Anne Brontë

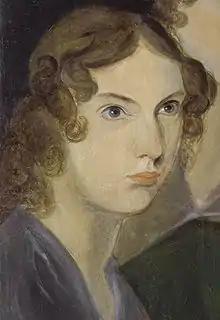
Anne, from a group portrait by her brother Branwell

Anne's father was Patrick Brontë. Patrick Brontë was born in a two-room cottage in Emdale, Loughbrickland, County Down, Ireland. He was the oldest of ten children born to Hugh Brunty and Eleanor McCrory, poor Irish peasant farmers. The family surname, "mac Aedh Ó Proinntigh", was Anglicised as Prunty or Brunty. Struggling against poverty, Patrick learned to read and write, and from 1798 taught others. In 1802, at 25, he won a place to study theology at St. John's College, Cambridge. Here he changed his name, Brunty, to the more distinguished sounding Brontë. In 1807, he was ordained in the priesthood in the Church of England. He served as a curate in Essex and then in Wellington, Shropshire. In 1810, he published his first poem, "Winter Evening Thoughts", in a local newspaper. In 1811, he published a collection of moral verse, "Cottage Poems". Also in 1811, he became vicar of St. Peter's Church in Hartshead, Yorkshire. In 1812, he was appointed an examiner in Classics at Woodhouse Grove School, near Bradford. This was a Wesleyan academy where, at 35, he met his future wife, the headmaster's niece, Maria Branwell.